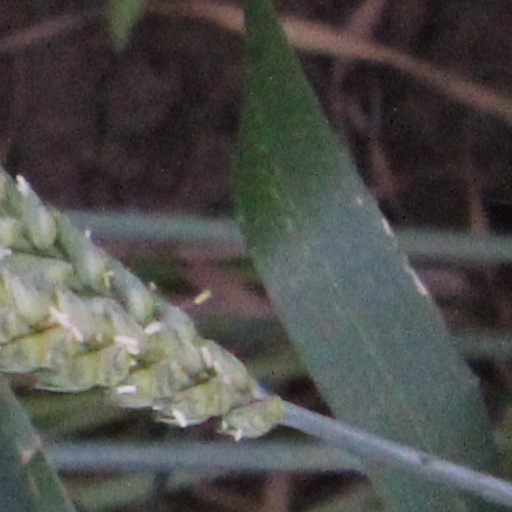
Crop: wheat